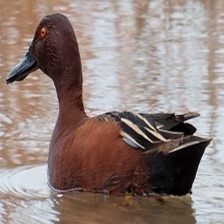
Species: CINNAMON TEAL
Scientific name: ANAS CYANOPTERA
ImageNet parent category: drake